194th Rifle Division

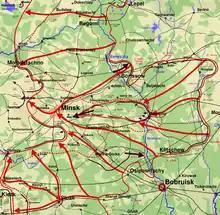
Minsk Offensive. Note initial position of 48th Army at Babruysk.

The offensive against German 9th Army opened with an artillery preparation beginning at 0200 hours on June 23. The four Corps of 48th Army, including the 29th, struck the 134th and 296th Infantry Divisions on a 20km-wide front. The 29th and 42nd Rifle Corps were expected to take Rahachow and territory to its north to assist the breakthrough of 3rd Army. On the second day at 0400 hours the two Corps unleashed another powerful artillery preparation lasting two hours against XXXV Corps at Rahachow. The terrain on the east bank of the Dniepr was mostly marshlands and the rain-swollen Drut River was difficult to bridge; despite these factors the Corps penetrated the first trench line after two hours and the second line was captured at 1130 before the German defense temporarily gelled. By evening two more trench lines had been penetrated and the leading elements were 5km west of Rahachow. The advancing infantry, with the aid of sappers, built corduroy roads for tanks and trucks. Once these were available Soviet armor and motorized infantry overwhelmed the 296th Infantry and broke into the rear. With the way clear the 9th Tank Corps began exploiting to the west, gaining 10km.